History of Texas Longhorns football

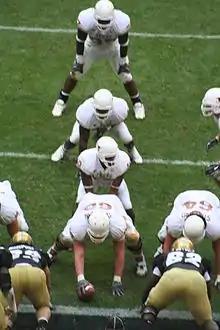

After the 2003 season, Brown had a 59–18 (77%) win–loss record but had not managed to win the Big 12 conference or to lead the Longhorns to a Bowl Championship Series game. He was often lauded for his recruiting while being criticized for failing to win the big games and most importantly, championships. Texas would finish the 2003 season with a 10–3 record again finishing 2nd in the Big 12 conference. The 2004 Texas Longhorns football team became that first championship team for Mack Brown by going 10–1 and playing in their first BCS Game, in a rare move, broke up the Rose Bowl's tradition of Pac-10 vs Big 10. The 2005 Rose Bowl, Texas faced the Wolverines of the University of Michigan the first meeting between the two teams. For sixty minutes, Texas quarterback Vince Young broke down Michigan's defense. The Longhorns defeated the Wolverines 38–37 on a successful 37-yard field goal by place kicker Dusty Mangum as time expired. It was the first time the Rose Bowl had ever been decided on the closing play. The Rose Bowl victory earned the 11–1 Longhorns a top 5 finish in the polls for the season. With the Rose Bowl victory, Texas became only the fourth school in NCAA history to have won all four original New Year's Day bowl games (Rose, Sugar, Orange, and Cotton Bowls). The 2005 Texas Longhorns football team was given a pre-season No. 2 ranking (behind defending National Champions University of Southern California) which they maintained throughout the entire 2005 regular season. Texas was tested early against No. 4 ranked Ohio State in Columbus, Ohio which was also the very first meeting between the two historical football programs. Prior to the game Buckeye linebacker, Bobby Carpenter, was quoted saying "our goal is to make sure that Vince Young is no longer a Heisman candidate after he leaves here." The No. 2 Longhorns went on to defeat Ohio State 25–22 at the Horseshoe in at Columbus, Ohio when Young threw a TD pass to Limas Sweed and then Aaron Harris got a game-winning safety. However, throughout the remainder of the season, Texas dominated every team they faced including a 45–12 victory over Oklahoma which ended the five-year losing streak to their arch-rival. The 12–0, undefeated No. 2 Texas would face No. 1 undefeated USC in the BCS National Championship at the Rose Bowl. During the month of preparation for the BCS National Championship Game, ESPN ran a series of 11 specials listing the 2005 USC Trojans second among the greatest college football teams of all time, while the 2005 Texas Longhorns were never listed nor mentioned. Texas won 41–38 in the final 20 seconds of regulation by a Vince Young rushing touchdown on 4th down and 5, giving the Longhorns a perfect 13–0 season and an undisputed national championship. Vince Young had beaten USC, Matt Leinart (2004 Heisman Trophy winner) and Reggie Bush (2005 Heisman Trophy winner) and would finish his career with a 30–2 record as a starter, the best of any Texas quarterback at the time.